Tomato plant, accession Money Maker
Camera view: tilt-top (135 deg); turntable rotation: 270 degrees
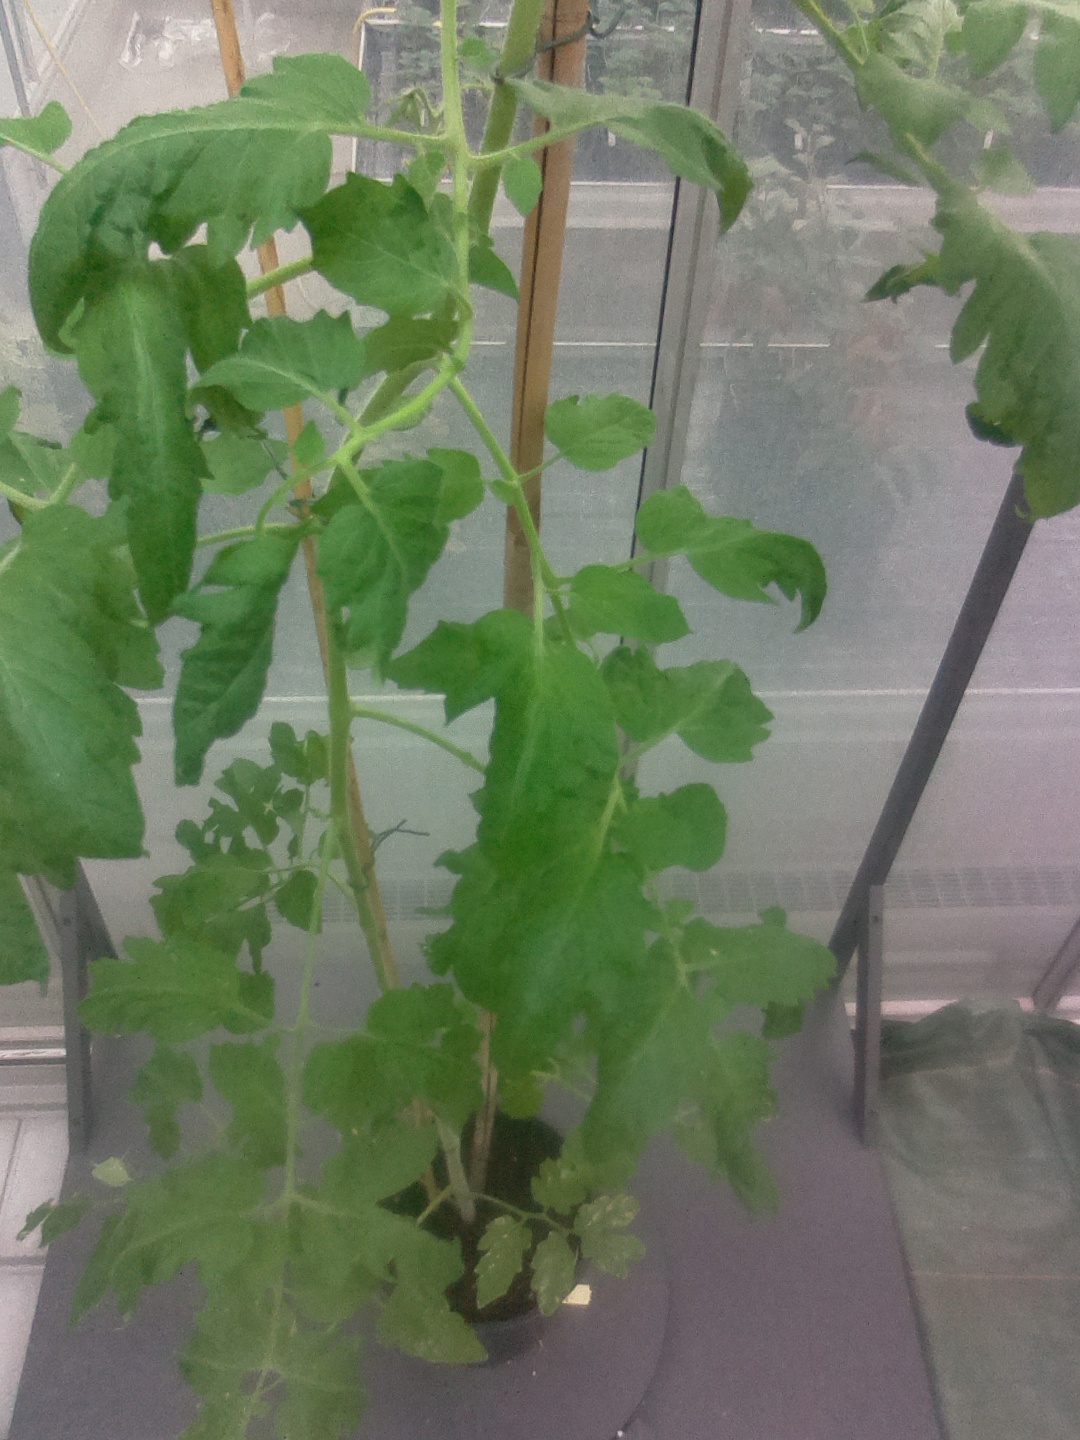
BBCH growth stage 70: Fruits at the main stem or branches visibles